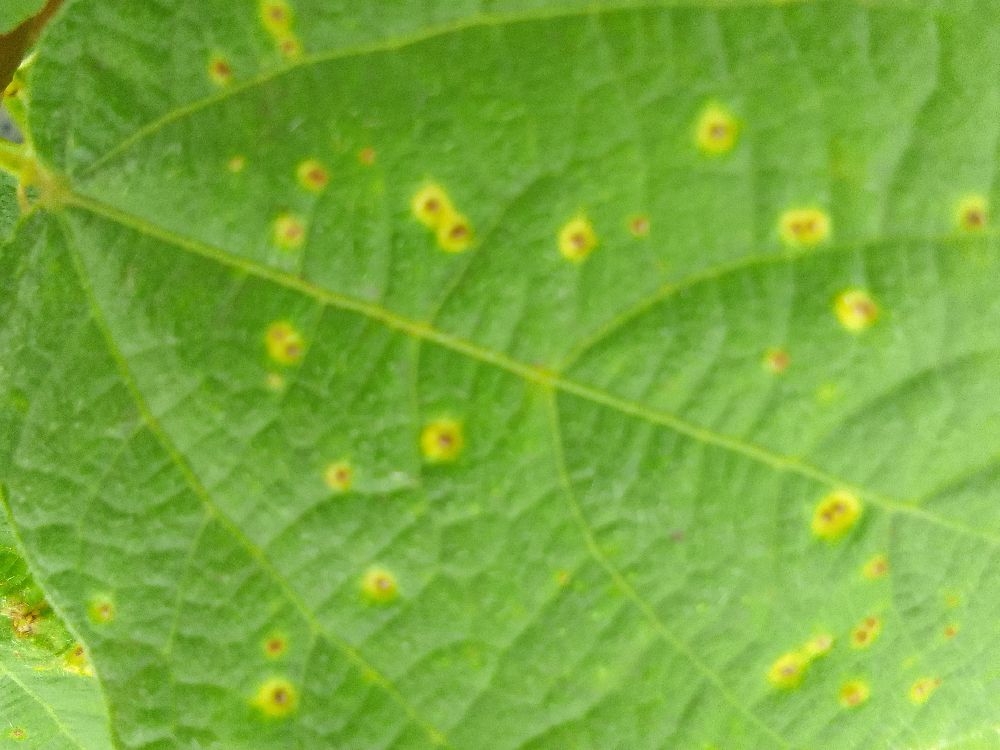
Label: rust